Jämtland

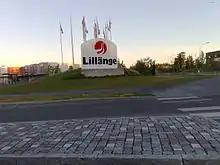
Lillänge is an external shopping centre in Östersund

The first humans came to Jämtland after the last ice age and later switched to a more agricultural lifestyle. Though the agriculture could not sustain the population so it was combined with a great deal of trading, hunting and iron production. When the rise of industrialism begun, Jämtland was one of the few Swedish regions that never became fully industrialized. Instead Jämtland supplied the Norrlandic coast with raw materials, mainly lumber. The focus in Jämtland's economy was directed towards tourism after the construction of the railroad, starting with the "clean air tourists" who came to experience the fresh air, to see the snow clad fells, the waterfalls and the natural environment. Today the tourism in Jämtland is dominated by winter sports and especially alpine skiing in various facilities in Åre, Bydalen, Storlien, Klövsjö, etc.